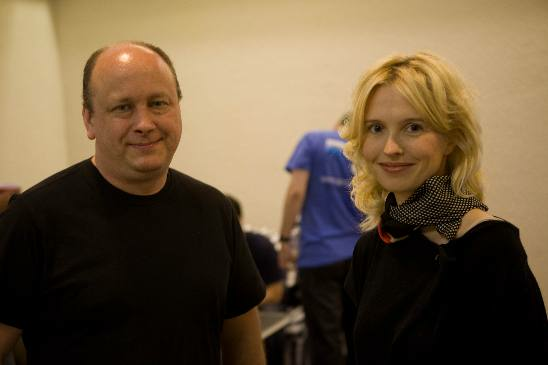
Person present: Yes